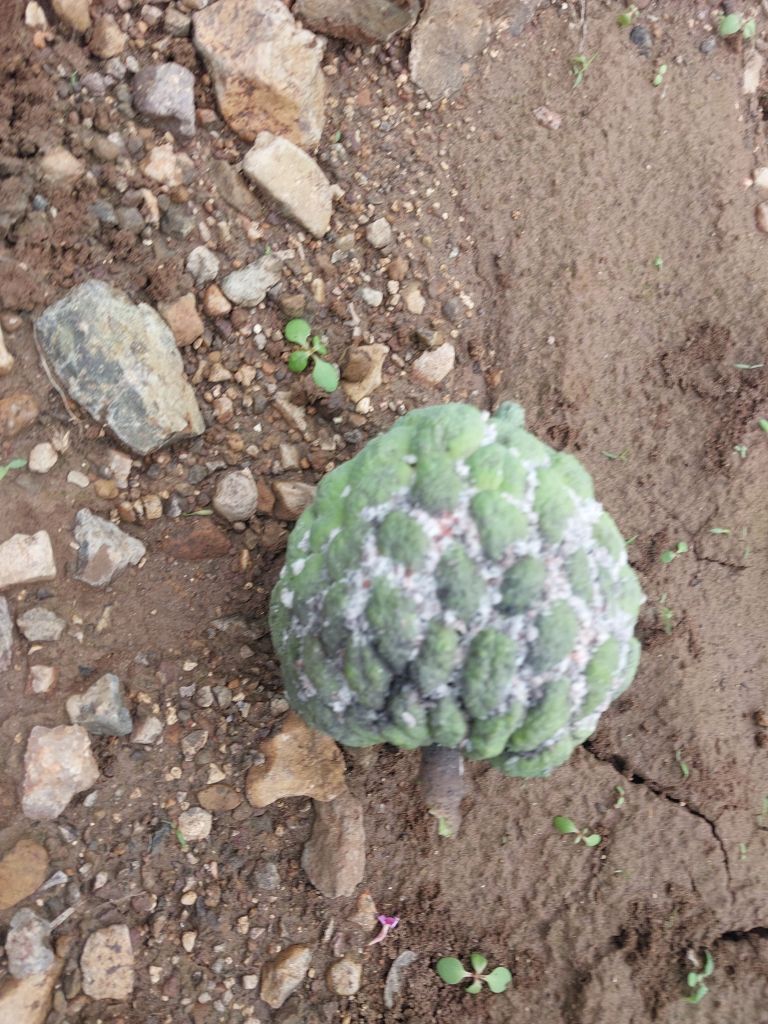
Disease label: Mealy Bug